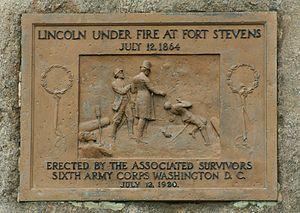
La ville de Washington compte de nombreuses sculptures en plein air. La Smithsonian Institution en compte près de 900 dans son inventaire. En plus des plus célèbres monuments et mémoriaux de la capitale, de nombreuses personnalités reconnues comme des héros nationaux ont été honorées, à titre posthume, une statue les représentant dans un parc ou une place publique. Certains de ces personnages de l'histoire américaine sont représentés plusieurs fois dans la capitale. Abraham Lincoln, par exemple, est représenté par au moins trois sculptures, dont celles au Lincoln Memorial, au Lincoln Park, et à l'ancienne Cour supérieure du district de Columbia. Plusieurs personnalités internationales, telles Mohandas Karamchand Gandhi, ont également été immortalisées par des statues. D'autres figures humaines ne font référence à aucun personnage historique telle par exemple la statue de la Liberté qui ne doit pas être confondue avec la statue de la Liberté à New York, statue allégorique de 19 ½ pieds de haut qui repose au sommet du dôme du Capitole.